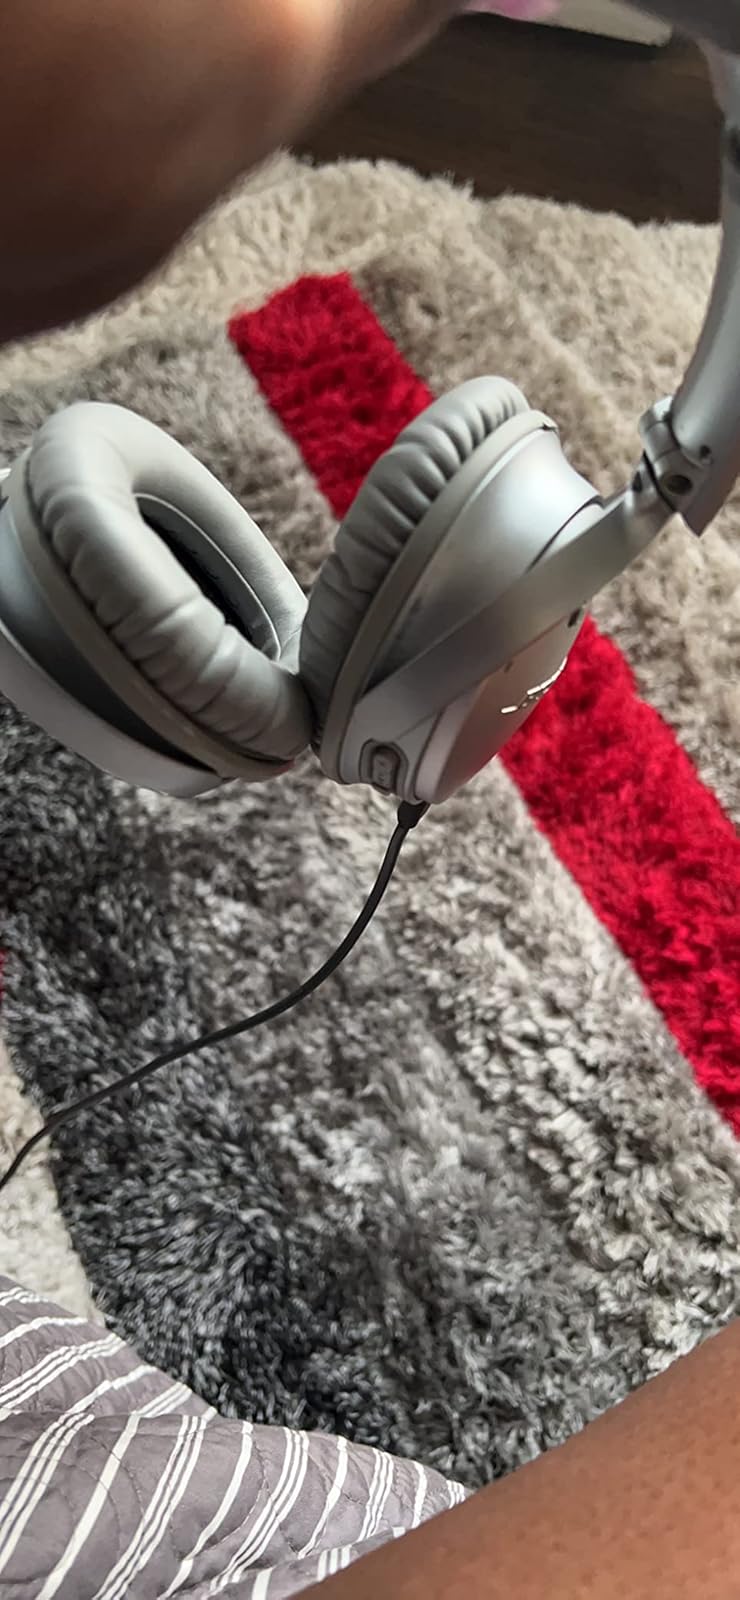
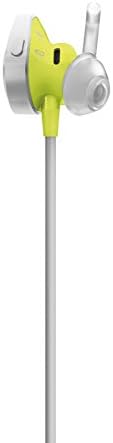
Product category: headphones
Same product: no